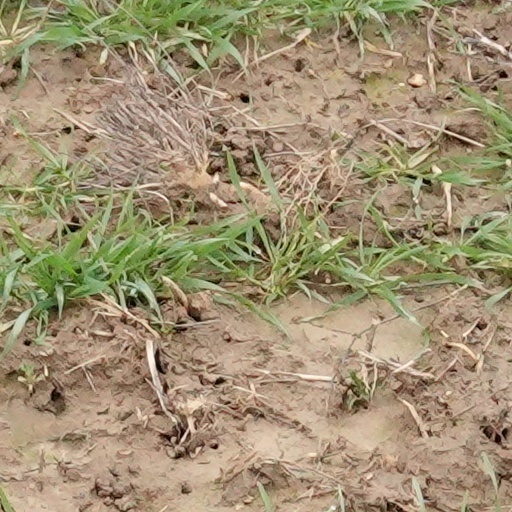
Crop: wheat